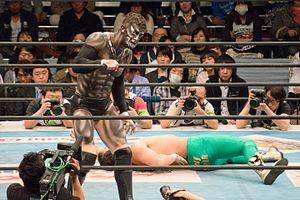
Le catcheur Prince Devitt avec le corps peint durant son dernier combat à la New Japan Pro Wrestling face à Ryusuke Taguchi
Apollo 55 est le nom d'une équipe de catch composée de Prince Devitt et Ryusuke Taguchi.